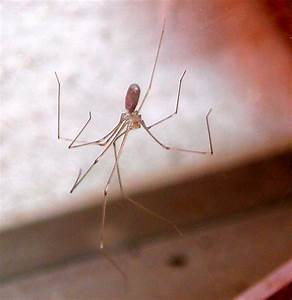
Label: spider